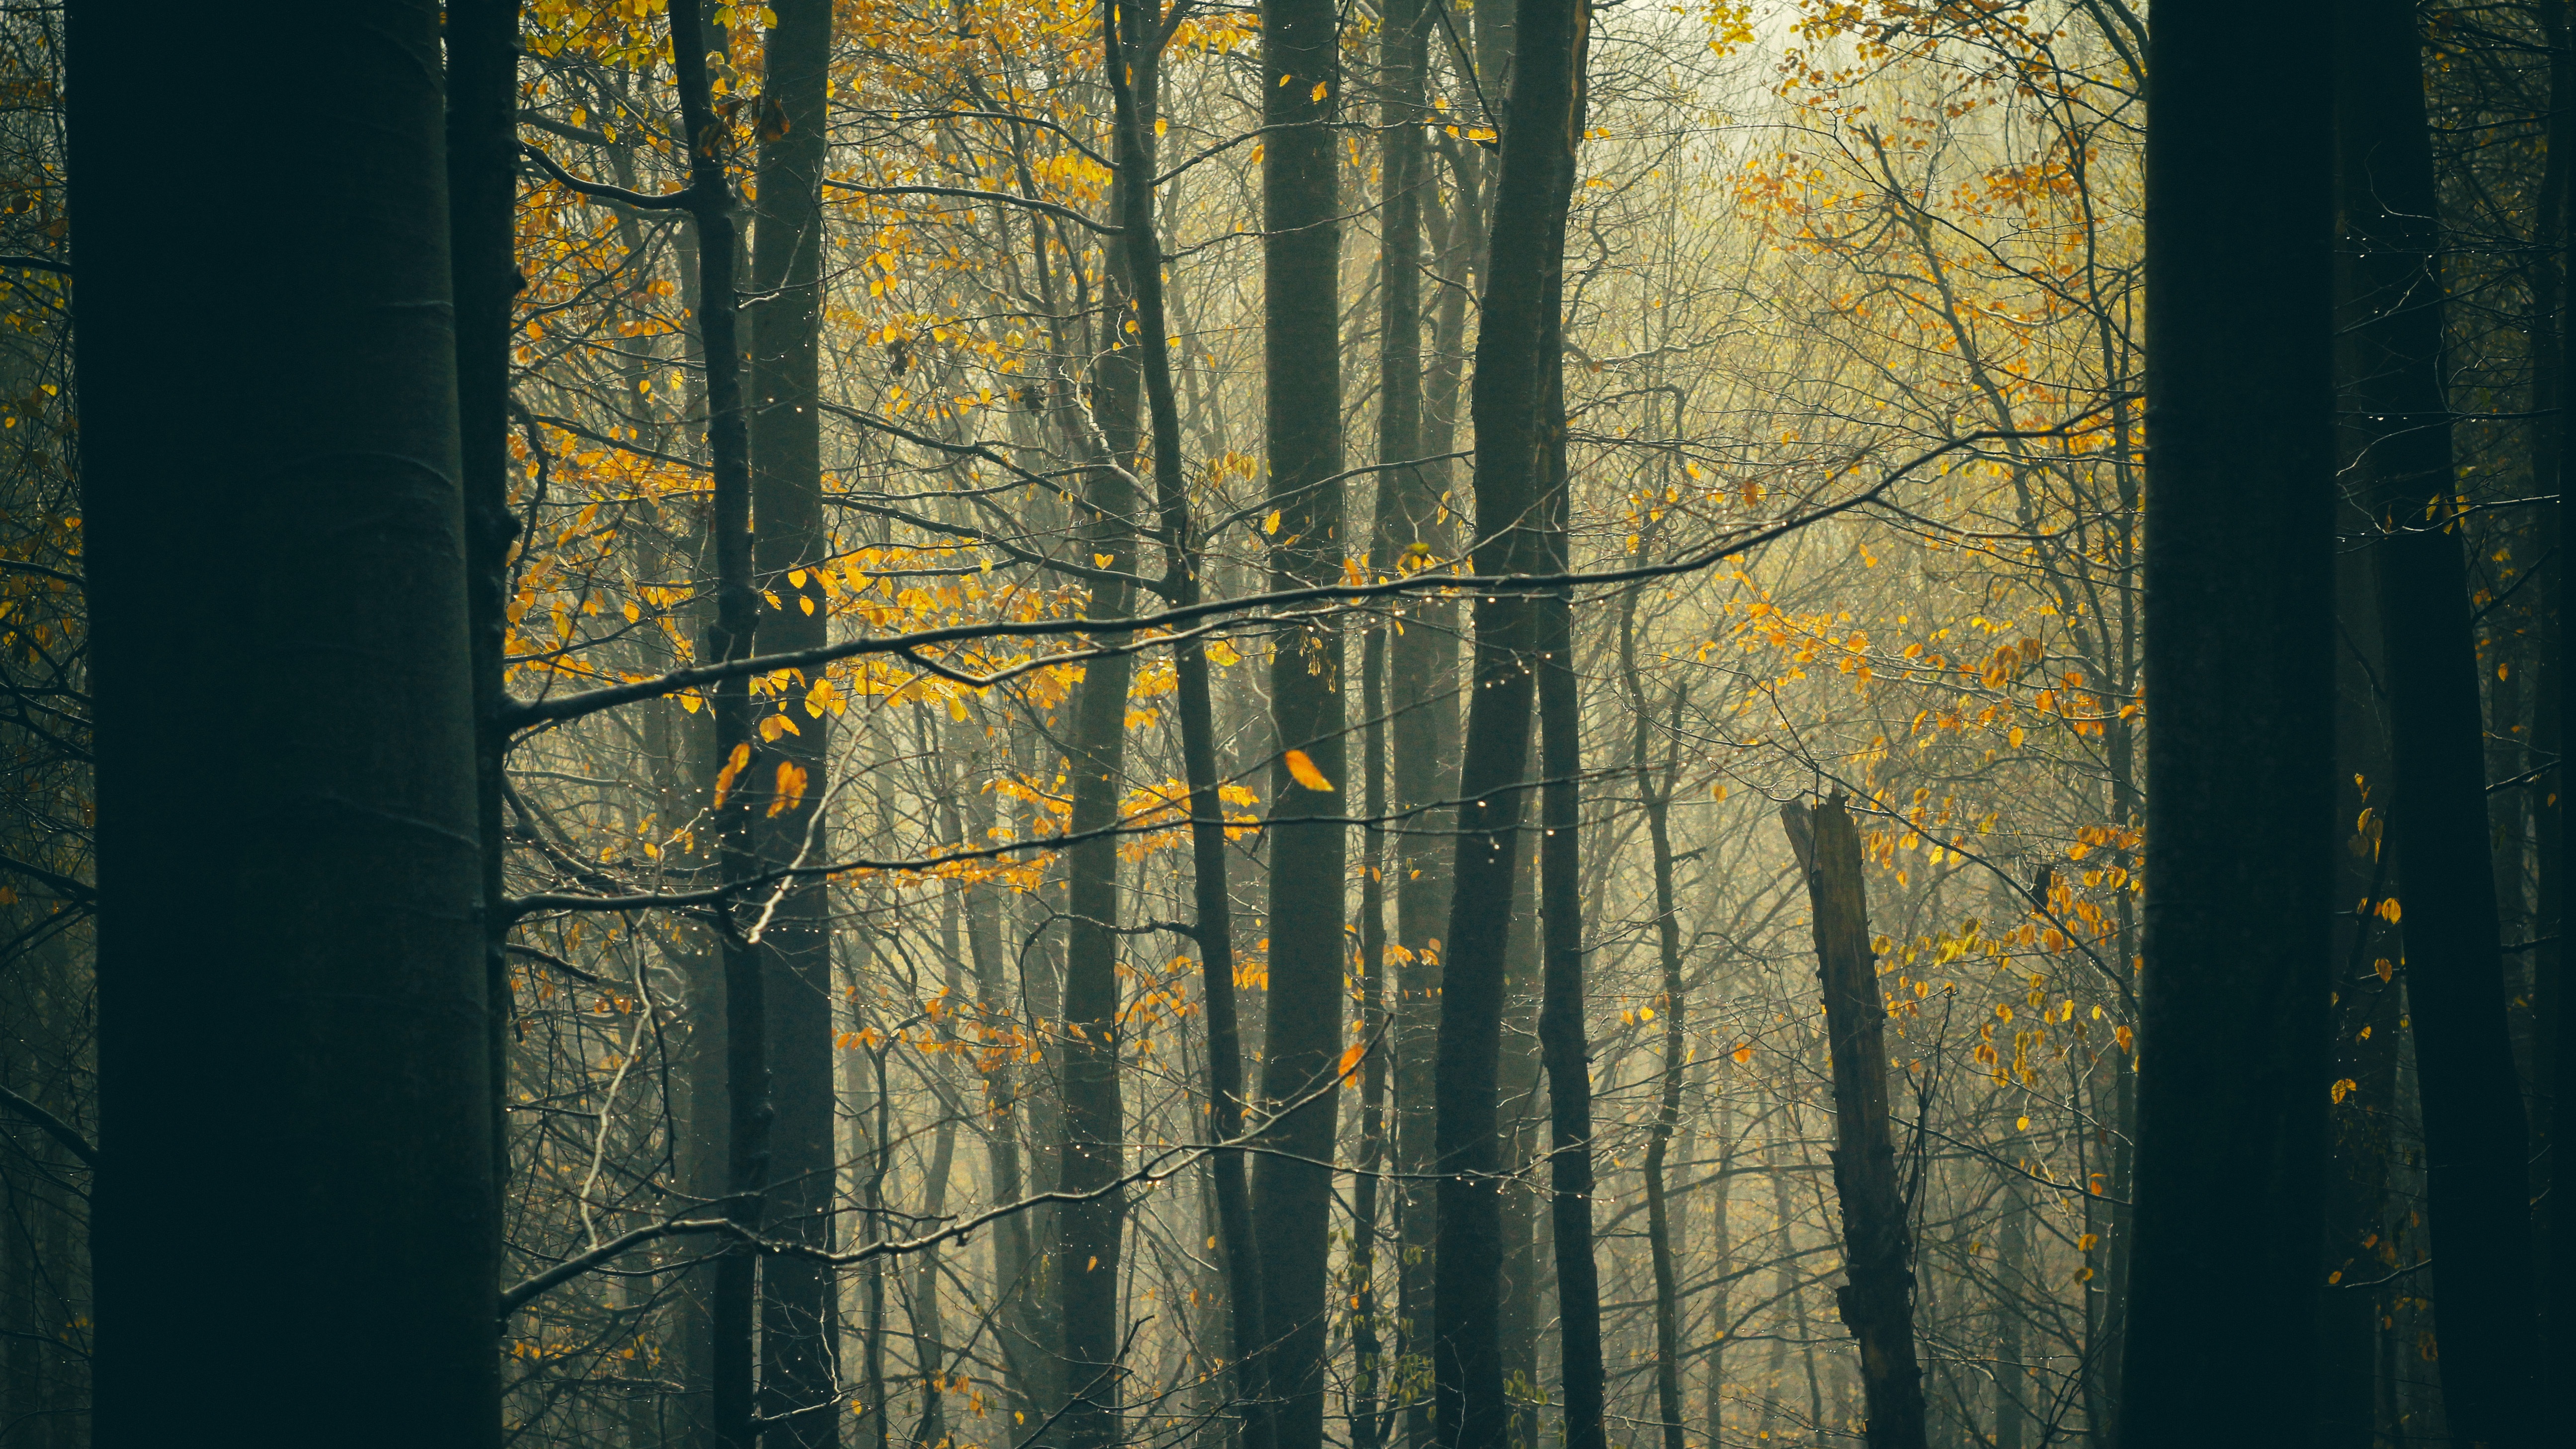
landscape, tree, nature, forest, branch, plant, sunlight, morning, leaf, fall, foliage, reflection, color, natural, autumn, park, season, leaves, woodland, november, habitat, ecosystem, autumnal, natural environment, atmospheric phenomenon, plant stem, woody plant